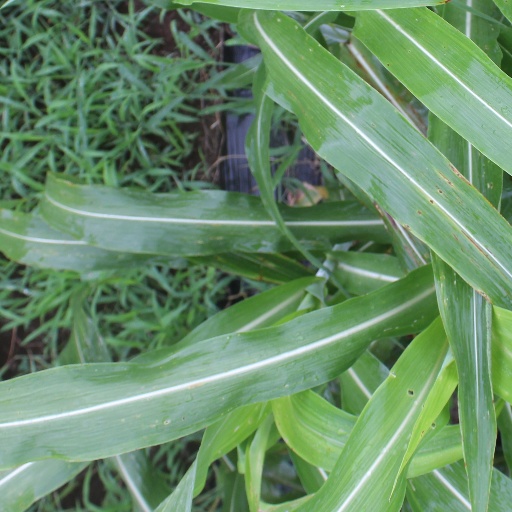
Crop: sorghum